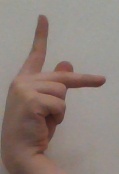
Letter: dha